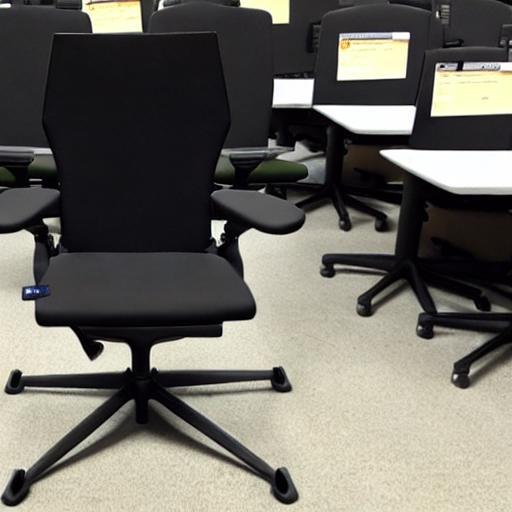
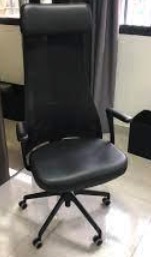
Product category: items_chair
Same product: no